Killer Image

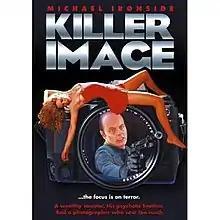
DVD cover

Killer Image is a 1992 independent Canadian suspense film directed by David Winning. It stars Michael Ironside and John Pyper-Ferguson. The story centers on two brothers, one a powerful senator, one a ruthless killer. A photographer captures images of the politician in a compromising position and is murdered. Now his brother has discovered the film and wants vengeance.